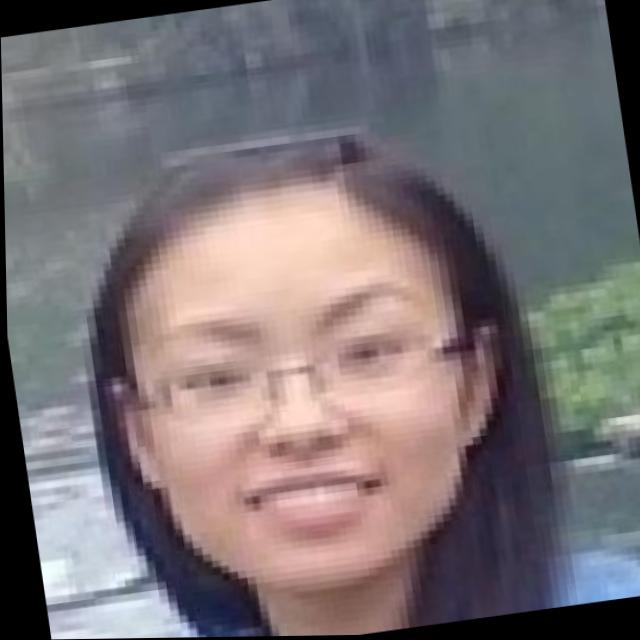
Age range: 21-44